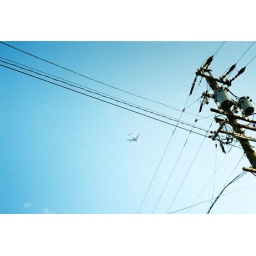
The airplane flew to the sky in the west.